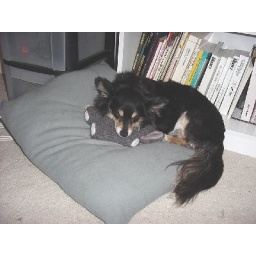
Timmy cuddling with his elephant in my office